Seaplane

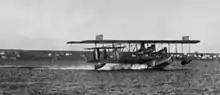
Curtiss NC Flying Boat "NC-3" skims across the water before takeoff, 1919

In the US, Wanamaker's commission built on Glen Curtiss's previous development and experience with the Curtiss Model F for the U.S. Navy, which rapidly resulted in the "America", designed under Porte's supervision following his study and rearrangement of the flight plan; the aircraft was a conventional biplane design with two-bay, unstaggered wings of unequal span with two pusher inline engines mounted side-by-side above the fuselage in the interplane gap. Wingtip pontoons were attached directly below the lower wings near their tips. The design (later developed into the Model H) resembled Curtiss's earlier flying boats but was built considerably larger so it could carry enough fuel to cover . The three crew members were accommodated in a fully enclosed cabin.